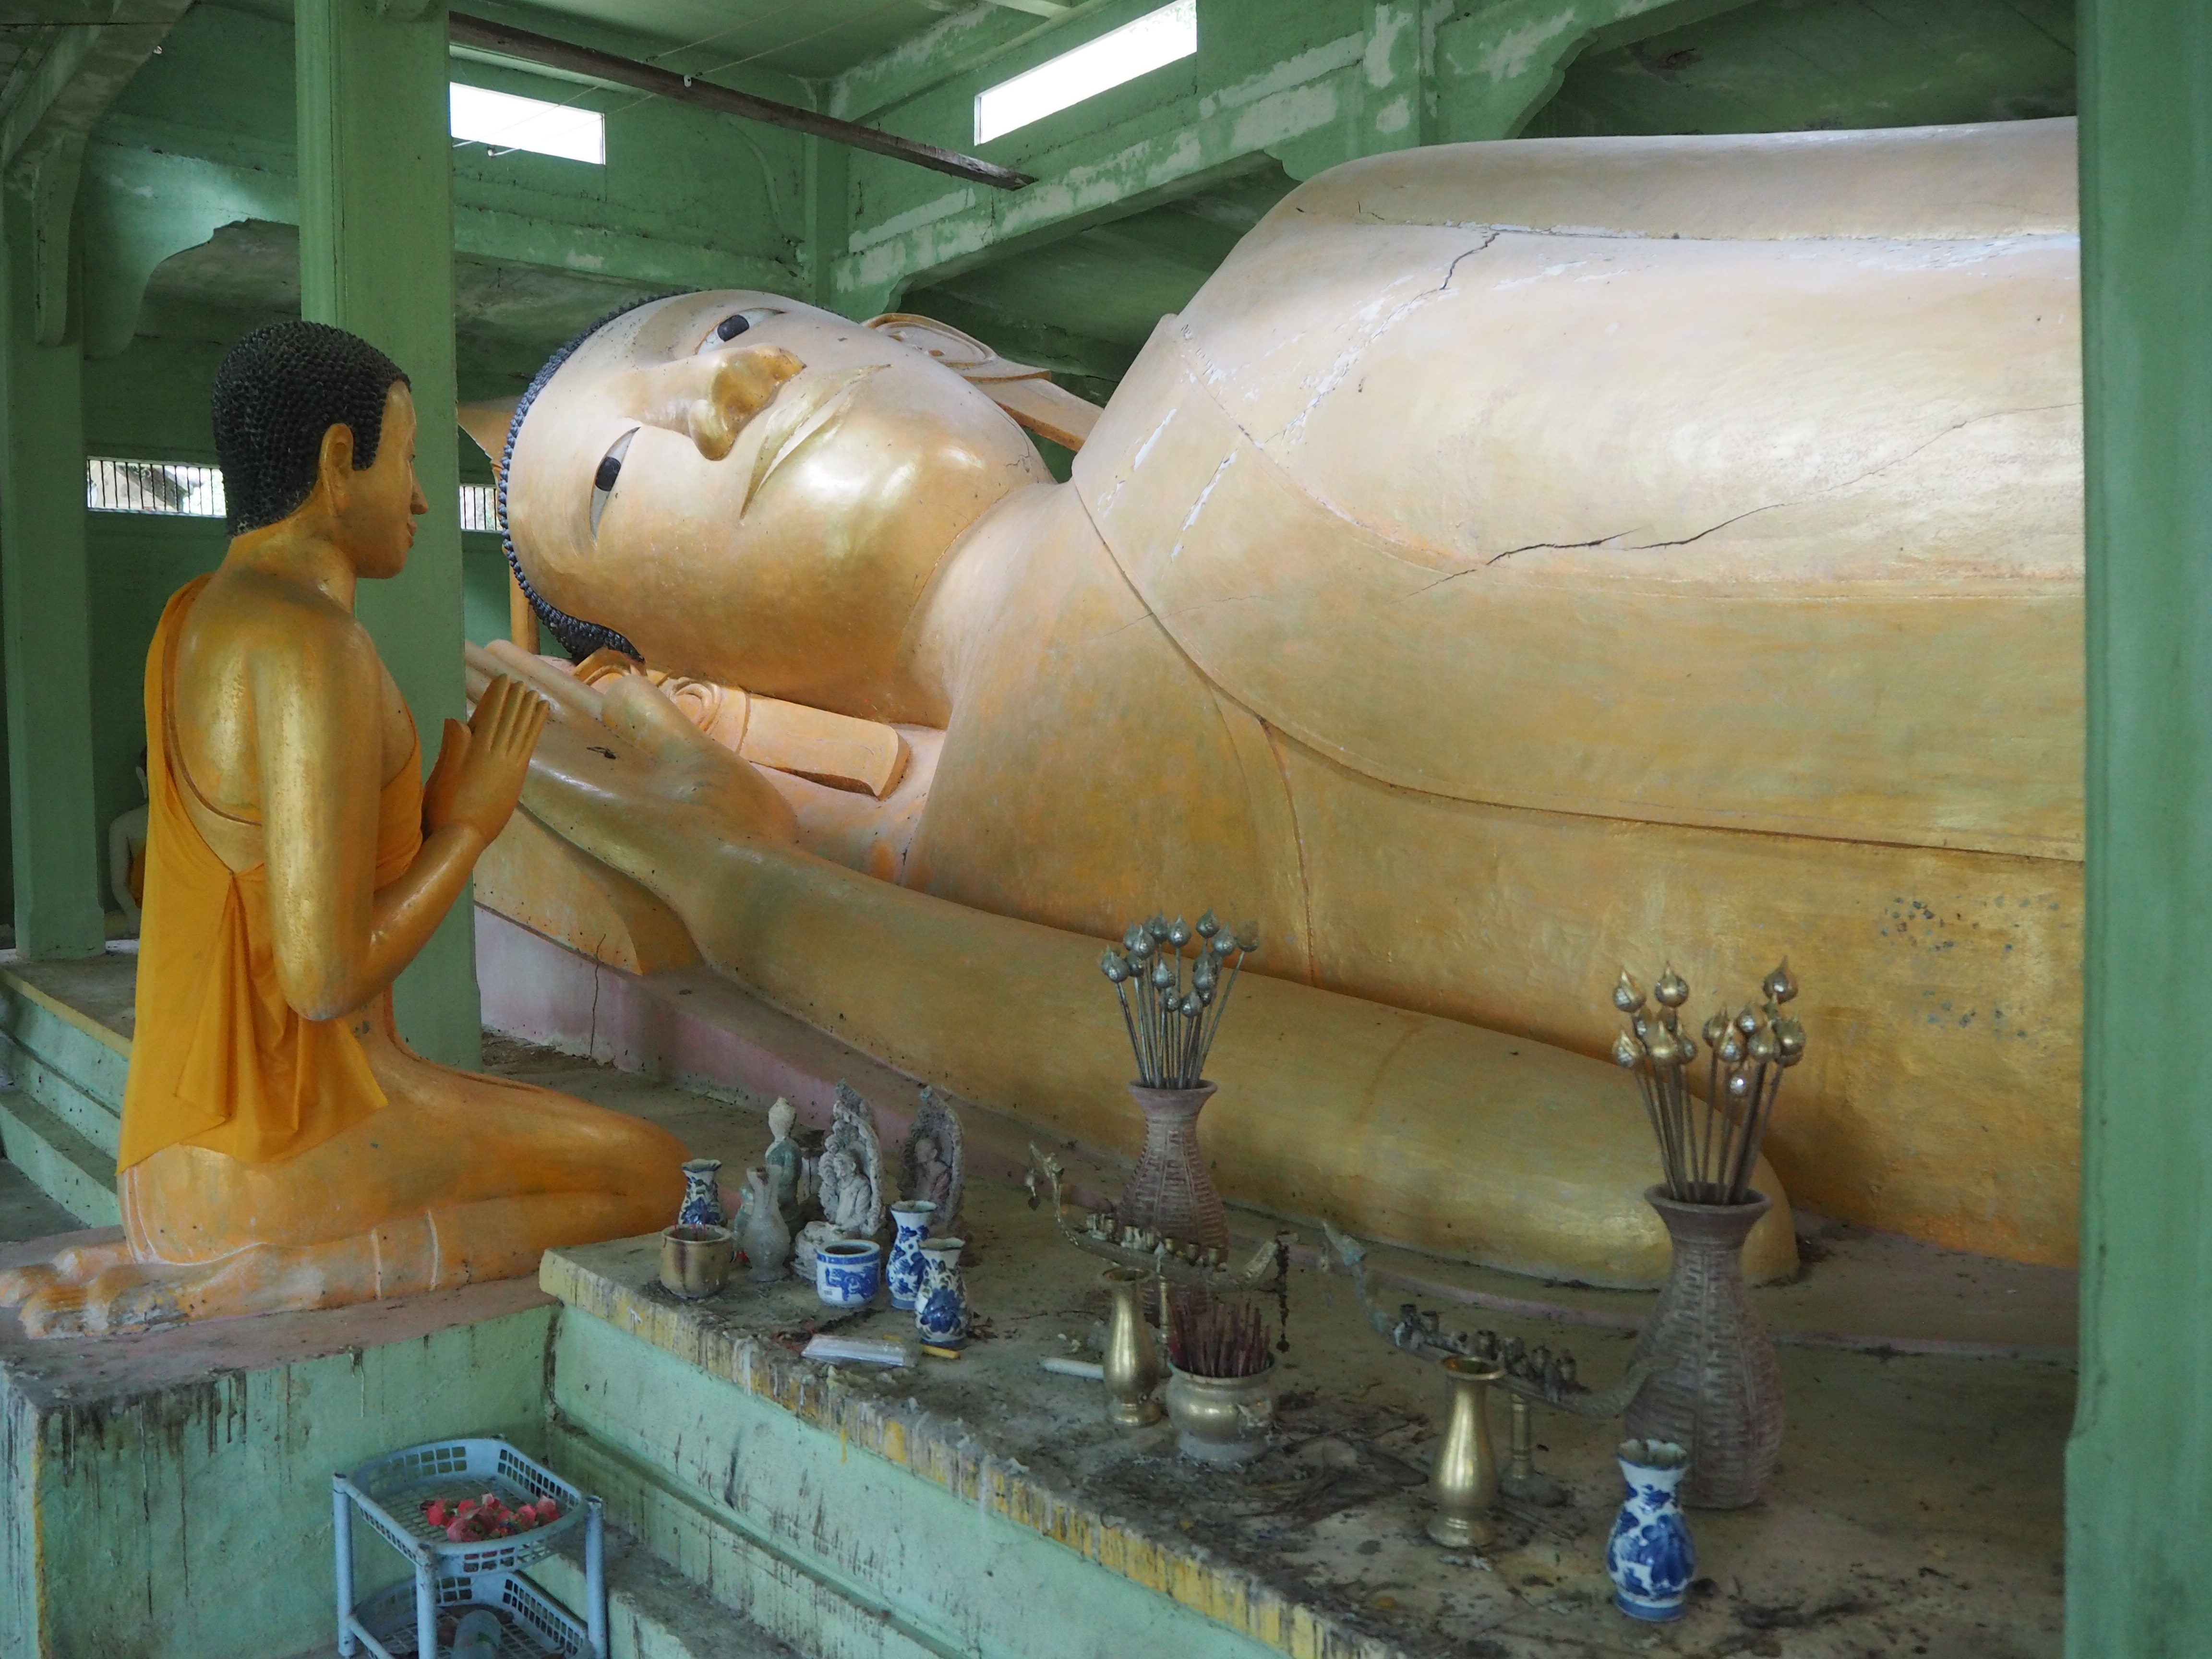
sculpture, temple, the bedrooms measure kuan, district panareh, pattani province